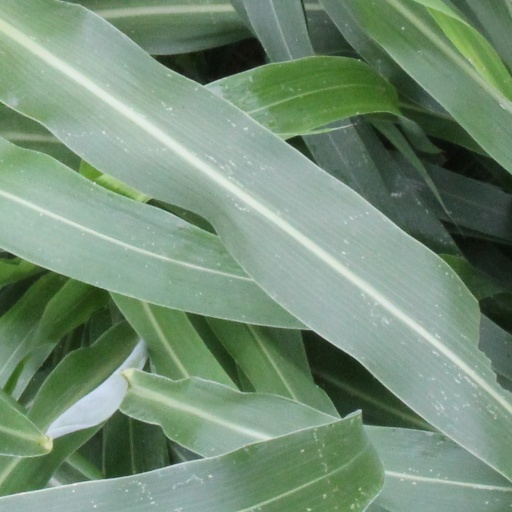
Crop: sorghum